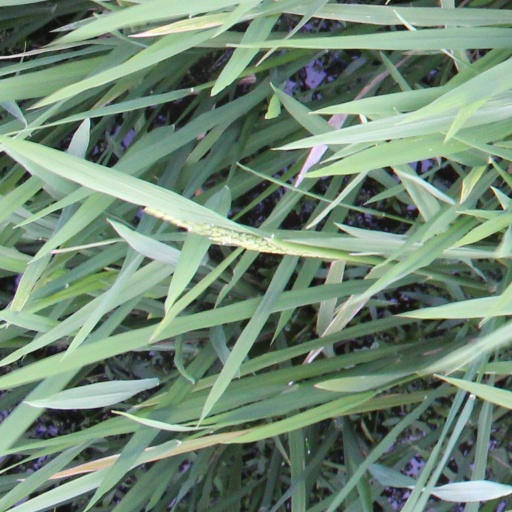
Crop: rice